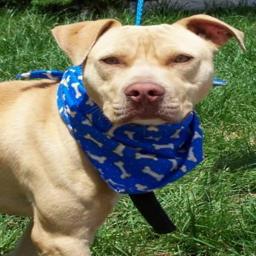
Animal: dogs